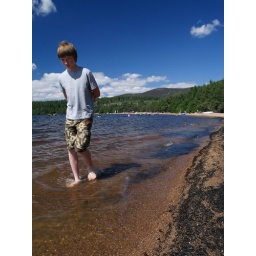
Daniel walking in the cool water at Loch Morlich, nr Aviemore, Highlands.